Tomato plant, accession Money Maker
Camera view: horizontal (90 deg, fisheye); turntable rotation: 270 degrees
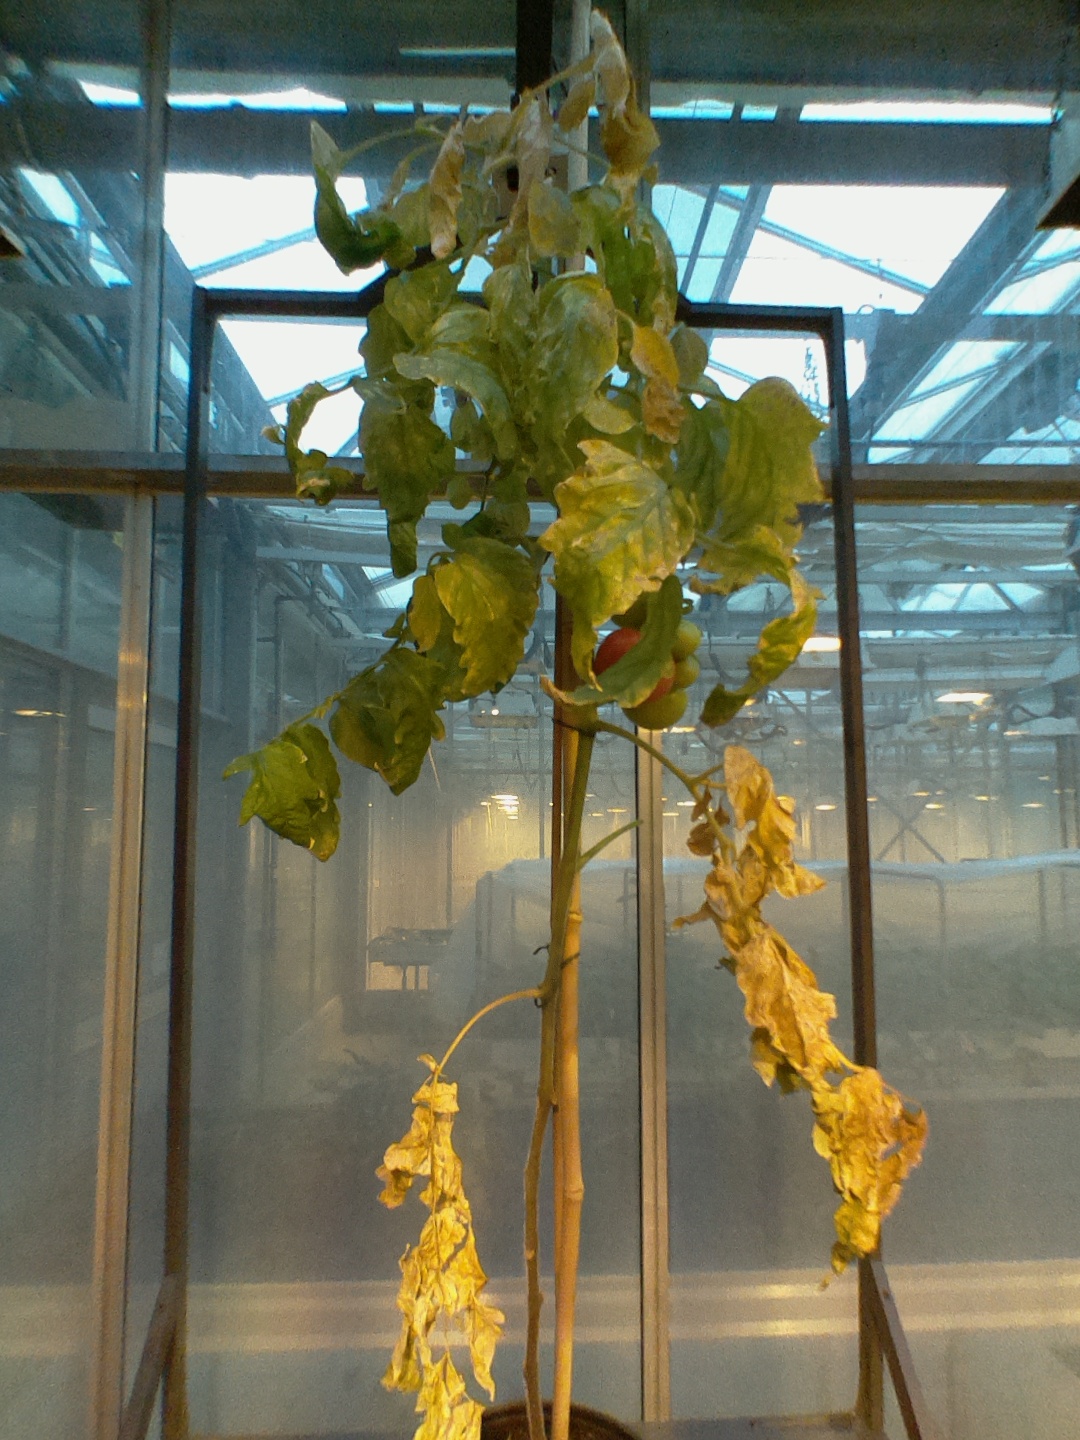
BBCH growth stage 81: 10%-20% of fruits show typical fully ripe color